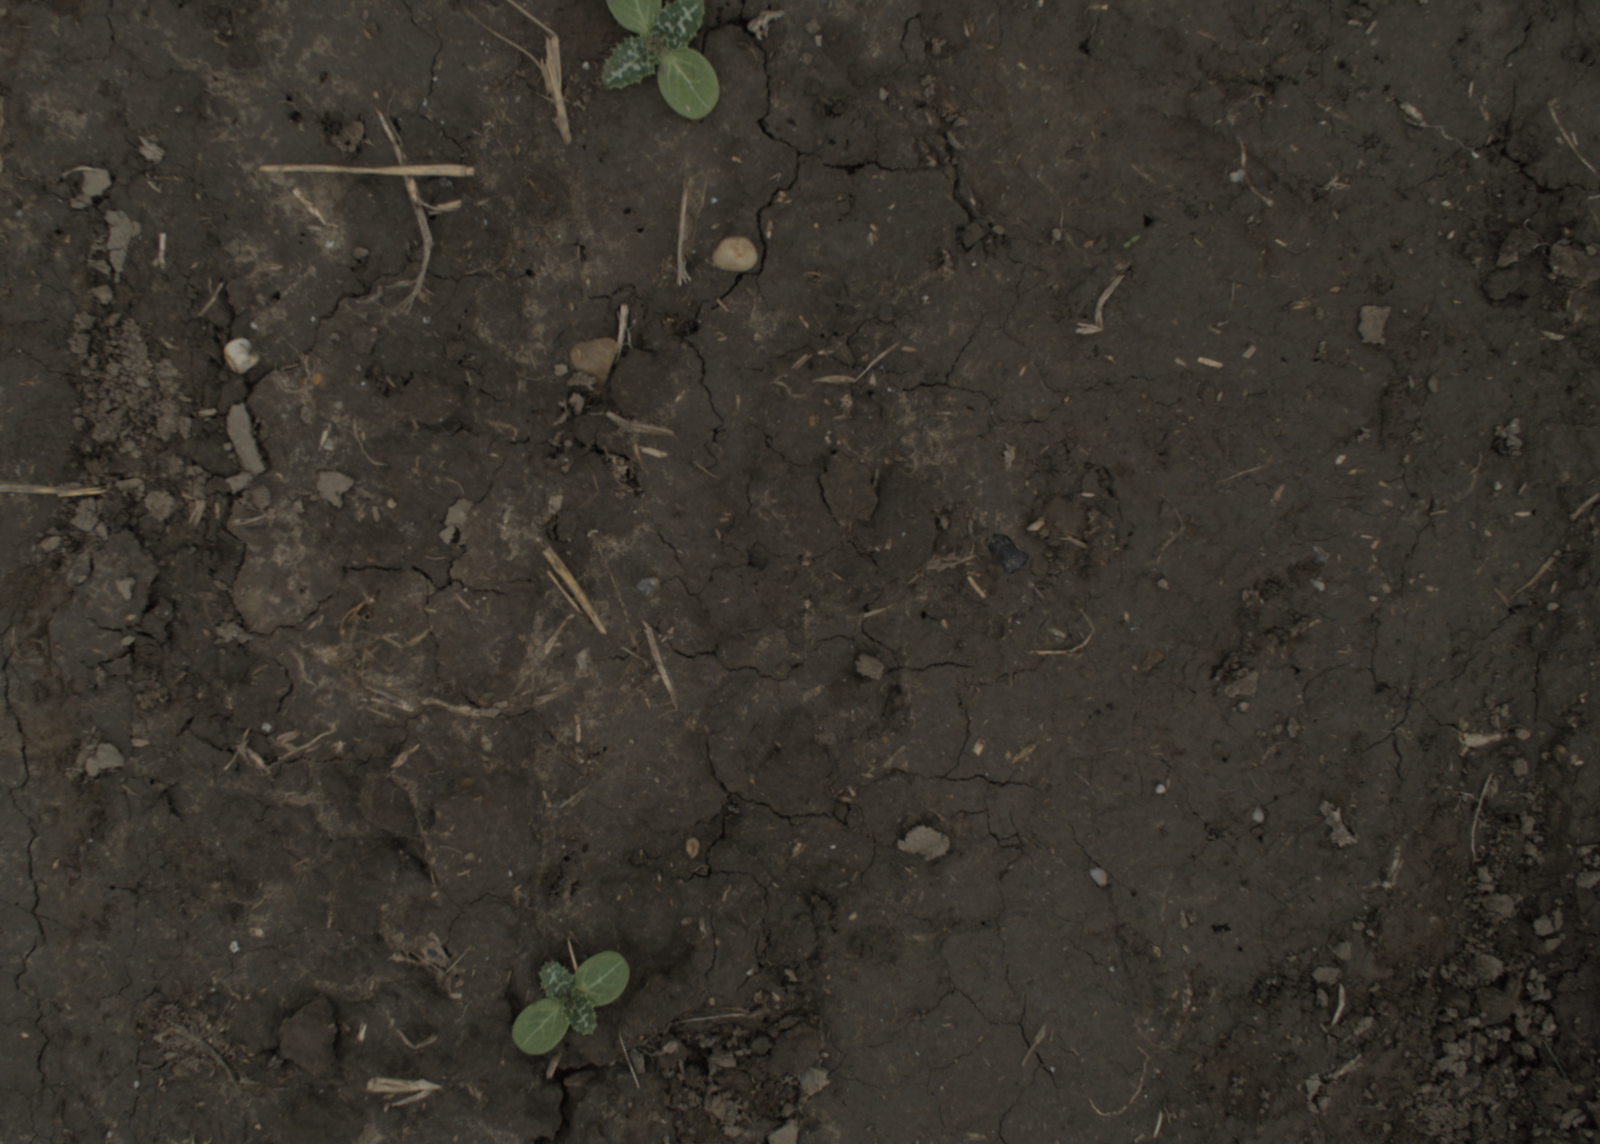
Capture date: 29.09.2021 14:09:51
Weather: cloudy
Wind: medium
Seeding date: 02.09.2021
Plant canopy height (mm): 954